108 Leonard

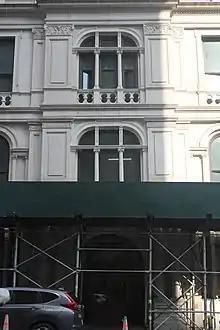
Secondary entrance on Lafayette Street

John H. Beyer of architectural firm Beyer Blinder Belle proposed relocating the building's staircases, adding two penthouses, and removing fire escapes to make way for private balconies. The developers planned to convert the publicly accessible clock tower into a private residence, and they wished to replace the clock's mechanical workings with electric machinery; the developers shut off electricity to the clock in May 2014. The building was originally supposed to contain a hotel, plans for which had been scrapped by July 2014. The development also had to include a community space; by October 2014, local residents were expressing concerns that the developers were trying to downsize the community space. The LPC voted in December 2014 to grant a "certificate of appropriateness" to the clock tower's conversion, despite public opposition to that part of the project. Schneider continued to visit the building every week to wind the clock until March 2015, when the developers stopped granting him access to the clock tower.